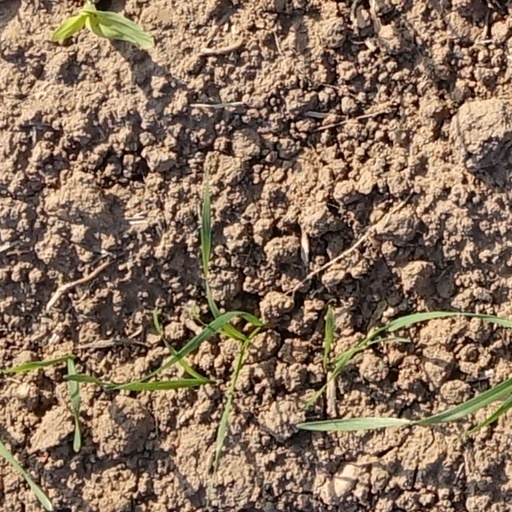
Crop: wheat